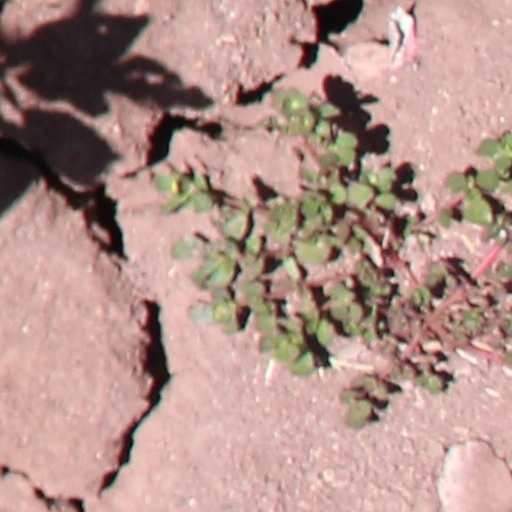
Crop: wheat